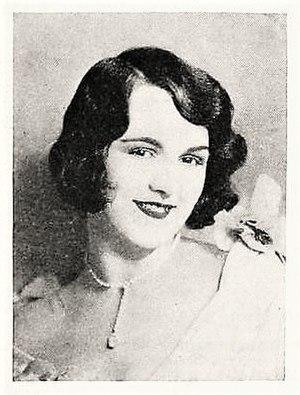
Caryl Lincoln, est une actrice de cinéma américaine pendant la période du cinéma muet et celle du parlant. En effet, titrée, une des WAMPAS Baby Stars de la saison 1929, sa carrière cinématographique irrégulière s'étend de 1929 à 1964 avec un rôle remarqué en 1951 dans Love Nest et un dernier rôle dans "Pas de printemps pour Marnie" du réalisateur Alfred Hitchcock en 1964, malheureusement, non crédité.